Hispanic and Latino Americans in politics

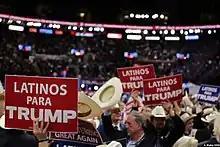
Donald Trump 2016 presidential rally, with "Latinos for Trump" posters

In reaction to the "Shelby v. Holder" (2013) decision, the John Lewis Voting Rights Advancement Act of 2021 (VRAA) was proposed to restore the "preclearance" aspect of the Voting Rights Act of 1975. The Department of Justice would decide whether a voting law violates voters' rights. If so, states will be covered by preclearance for the following 10 years.